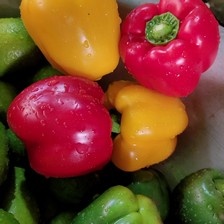
Label: capsicum